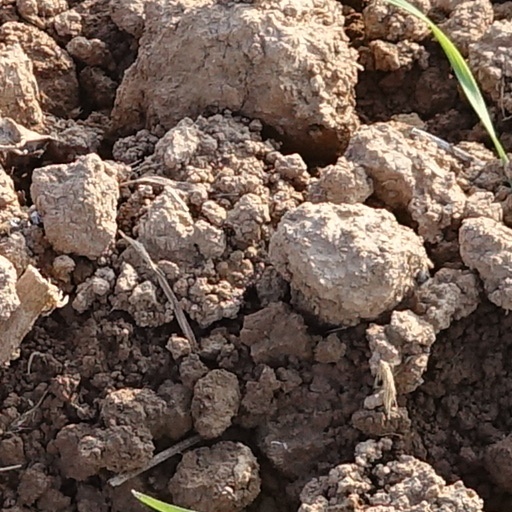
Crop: wheat